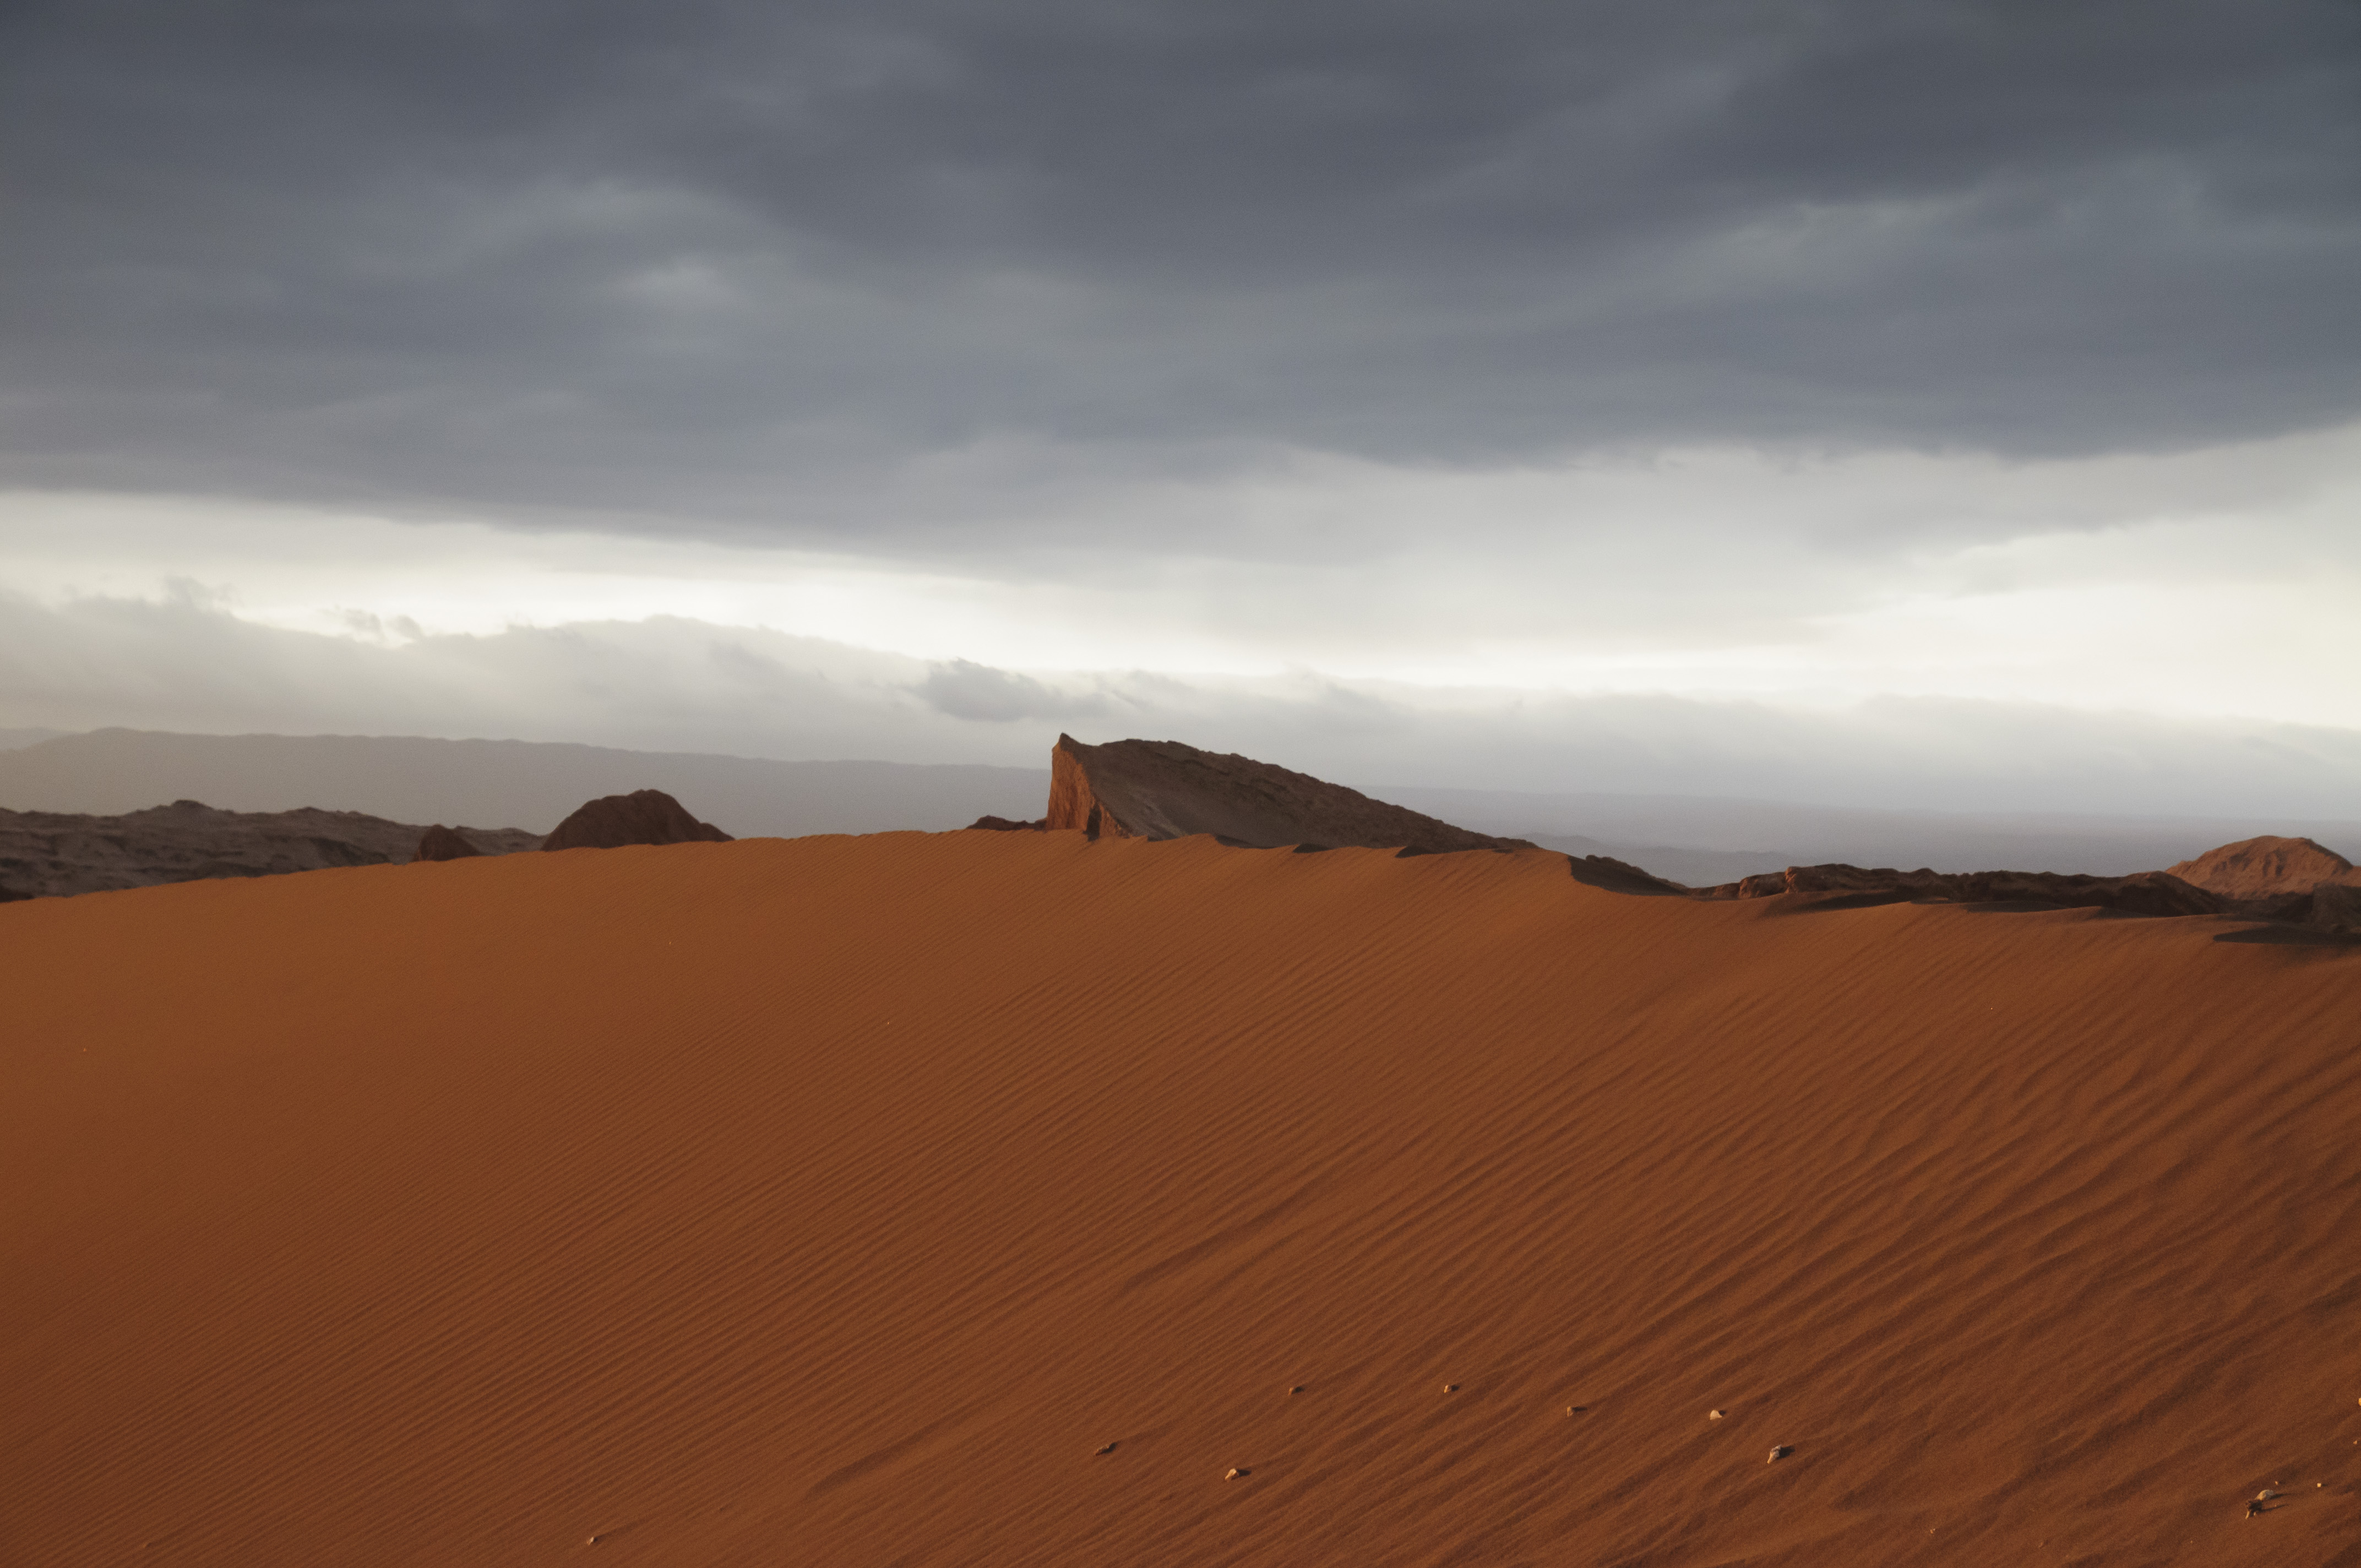
landscape, sand, horizon, prairie, desert, dune, nikon, plain, chile, grassland, plateau, habitat, ecosystem, sahara, wadi, sanpedrodeatacama, d300, steppe, landform, erg, natural environment, geographical feature, aeolian landform